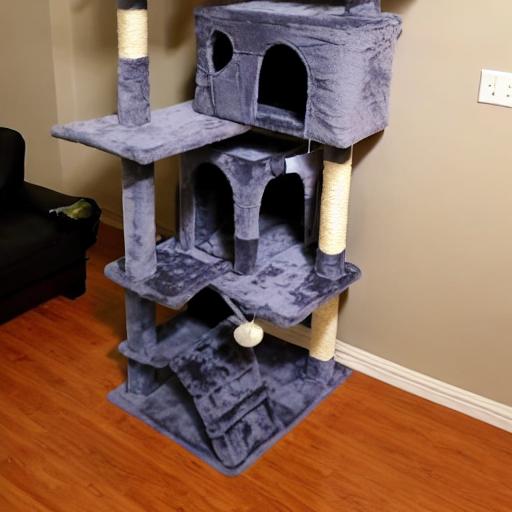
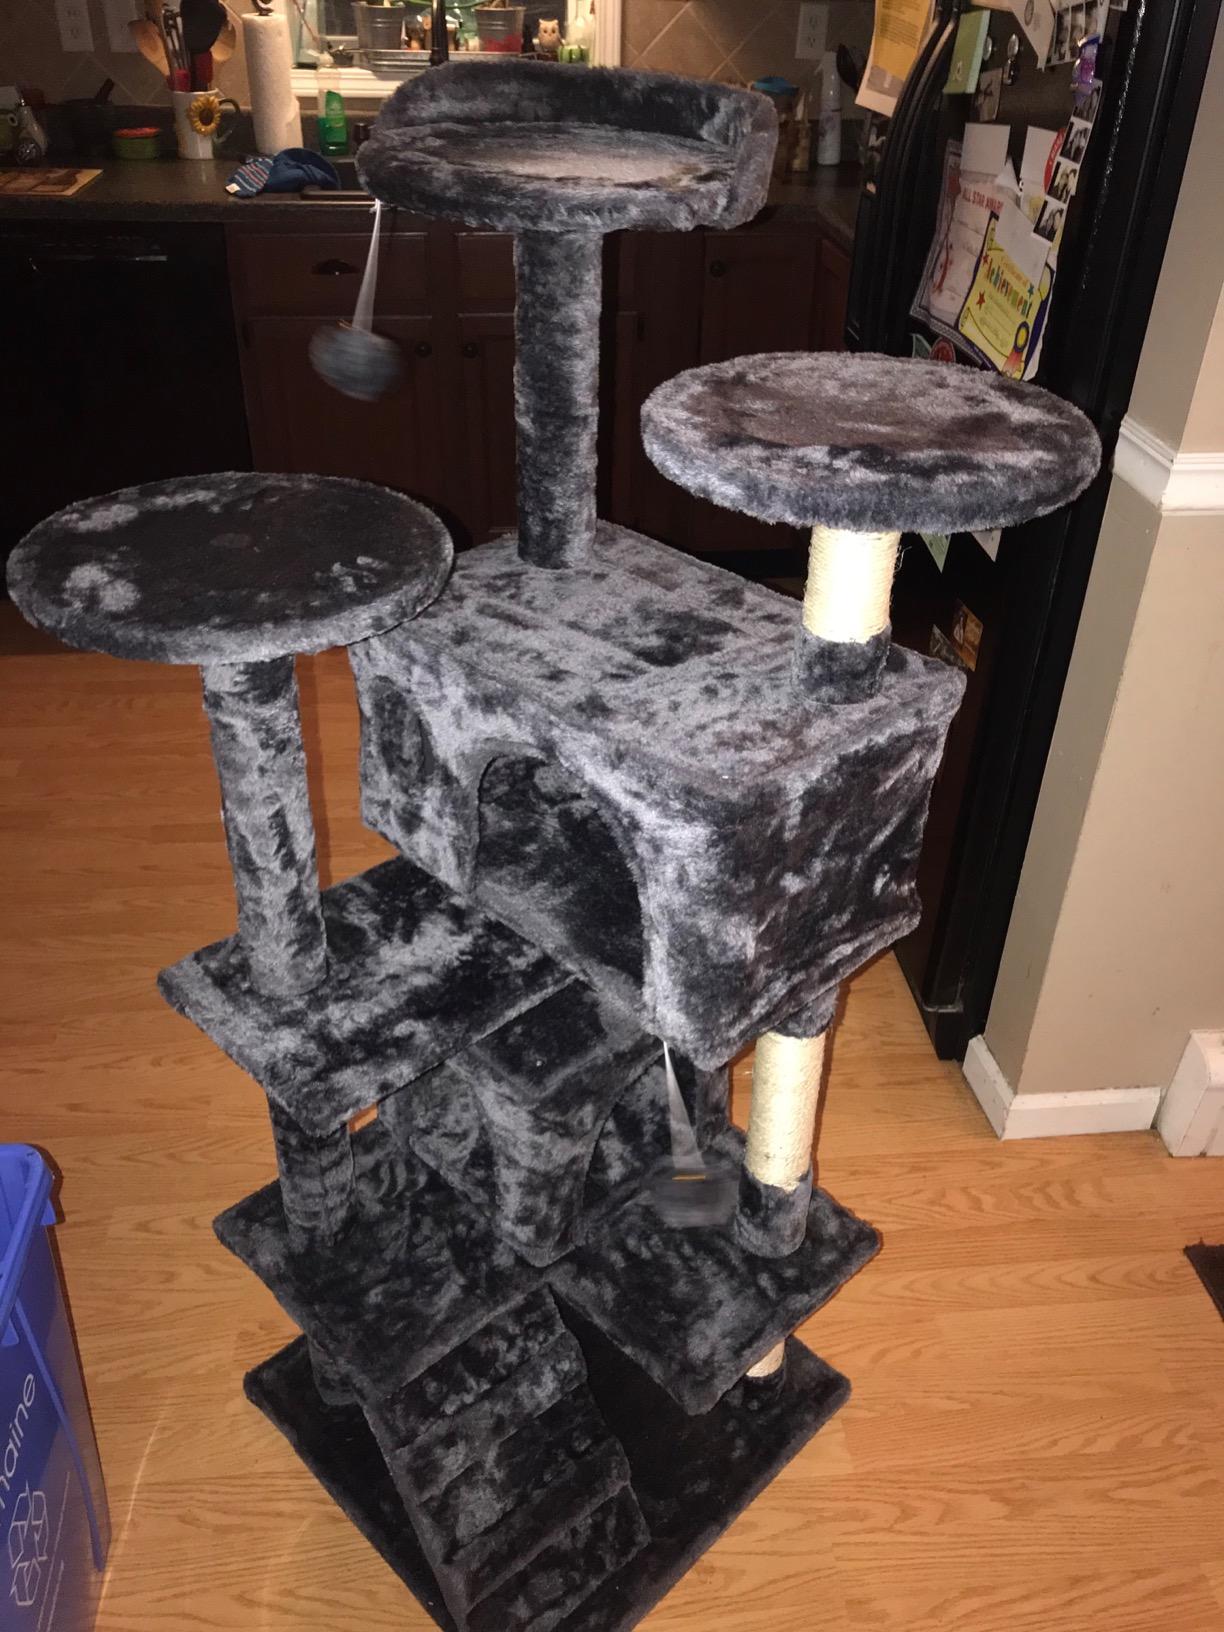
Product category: items_cat tree
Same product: no